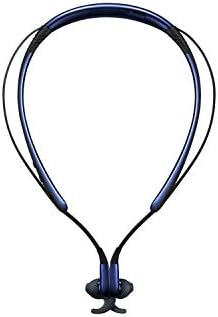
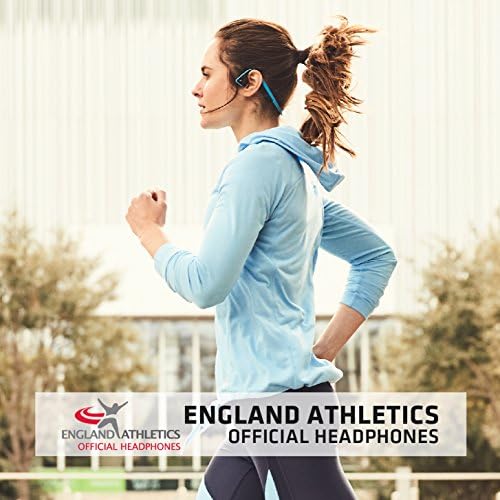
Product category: headphones
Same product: no